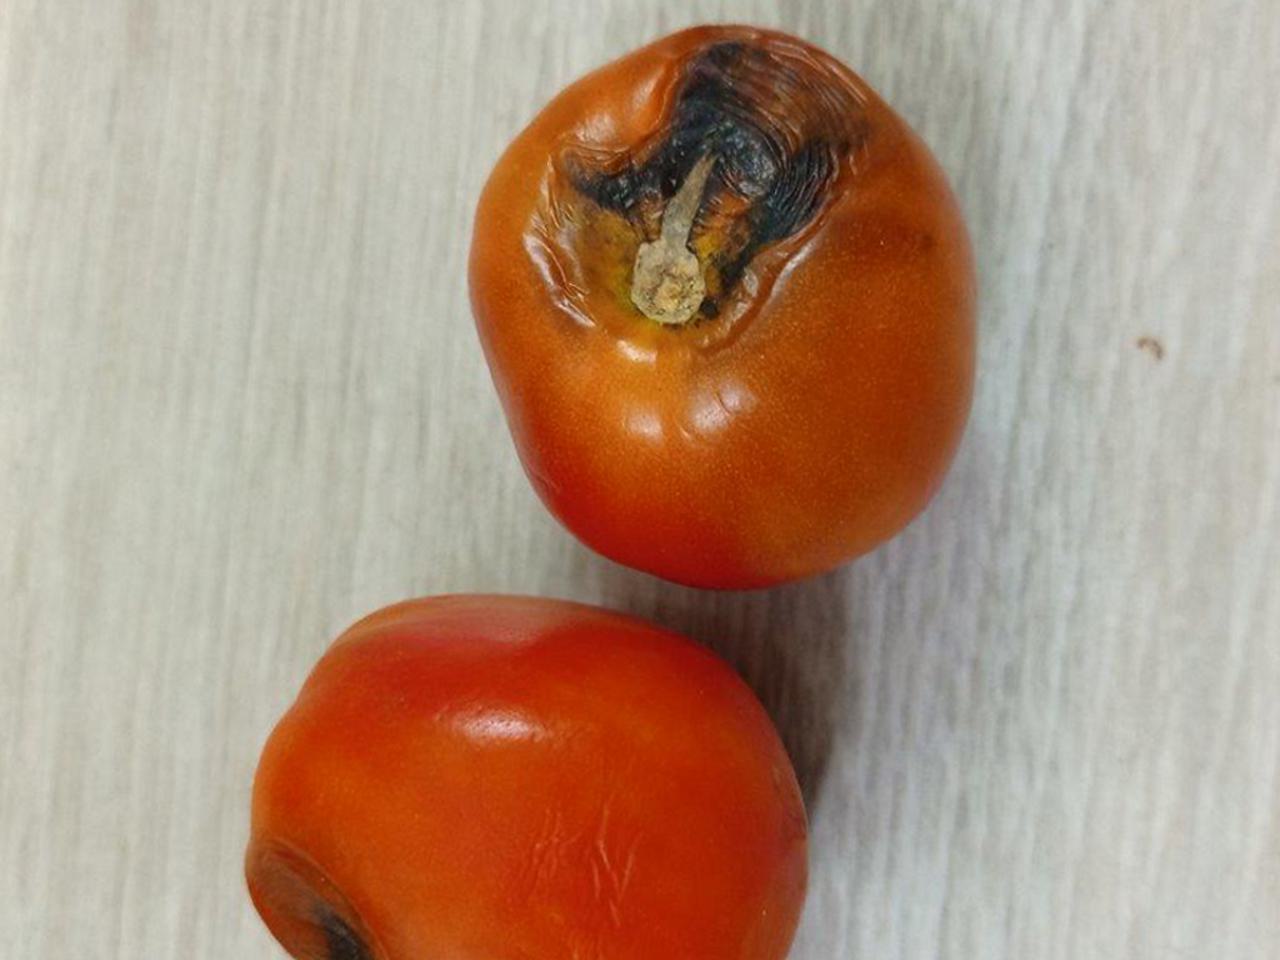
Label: Rotten